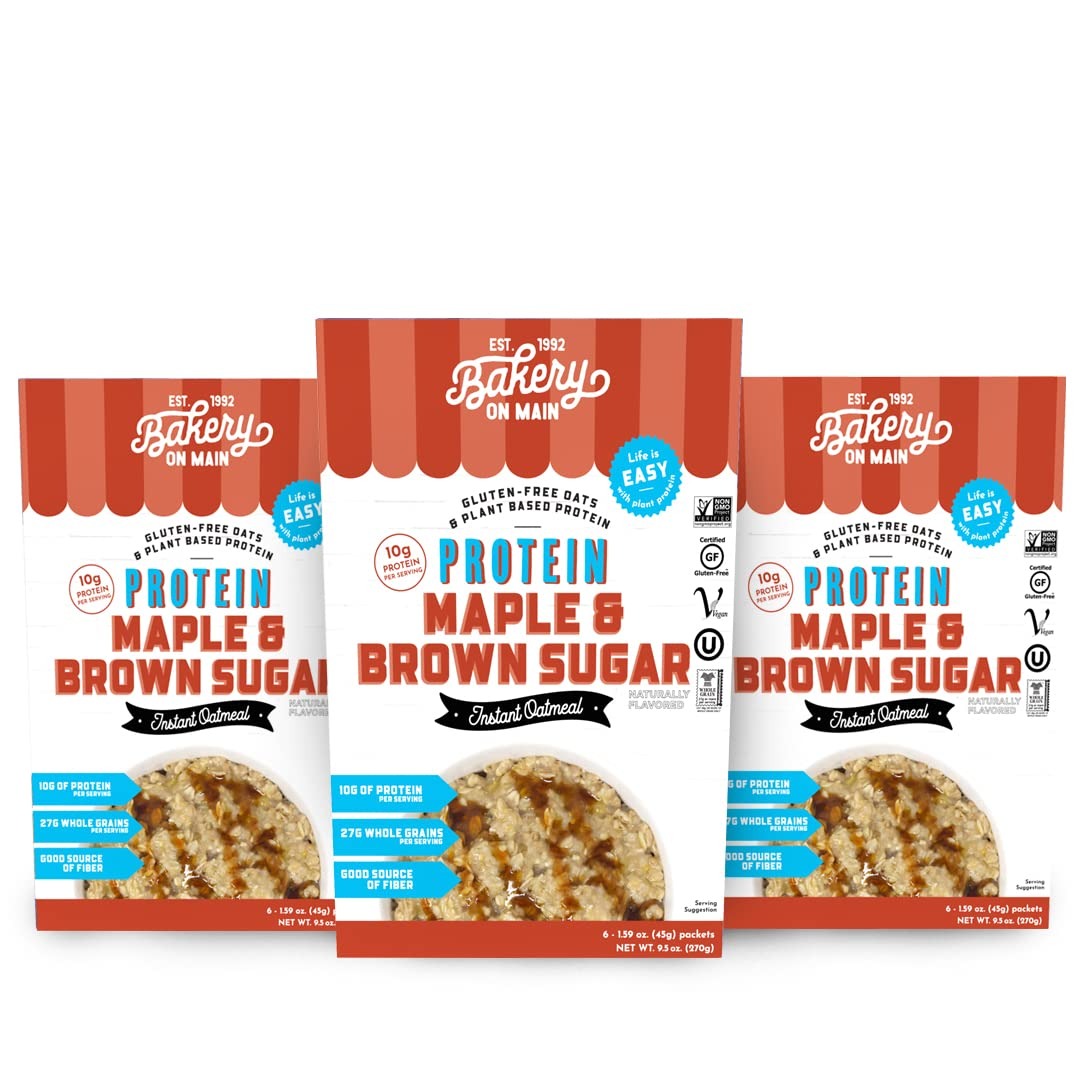
Item Name: Bakery On Main Maple & Brown Sugar Protein Instant Oatmeal, Gluten-Free and Non-GMO (6 Packets/Carton, 3 Cartons/Pack)
Bullet Point 1: Delicious instant oatmeal packets with 10g of Protein Per Serving for a balanced breakfast and great start to the day
Bullet Point 2: 27g of Whole Grains Per Serving
Bullet Point 3: Good Source of Fiber
Bullet Point 4: Oatmeal made with gluten-free oats and plant-based proteins
Bullet Point 5: Non-GMO Project Verified, Vegetarian and Vegan Friendly, Kosher and Gluten-free
Bullet Point 6: Allergen information: non_gmo
Value: 28.5
Unit: Ounce

Price: 27.7